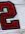
Number: 2